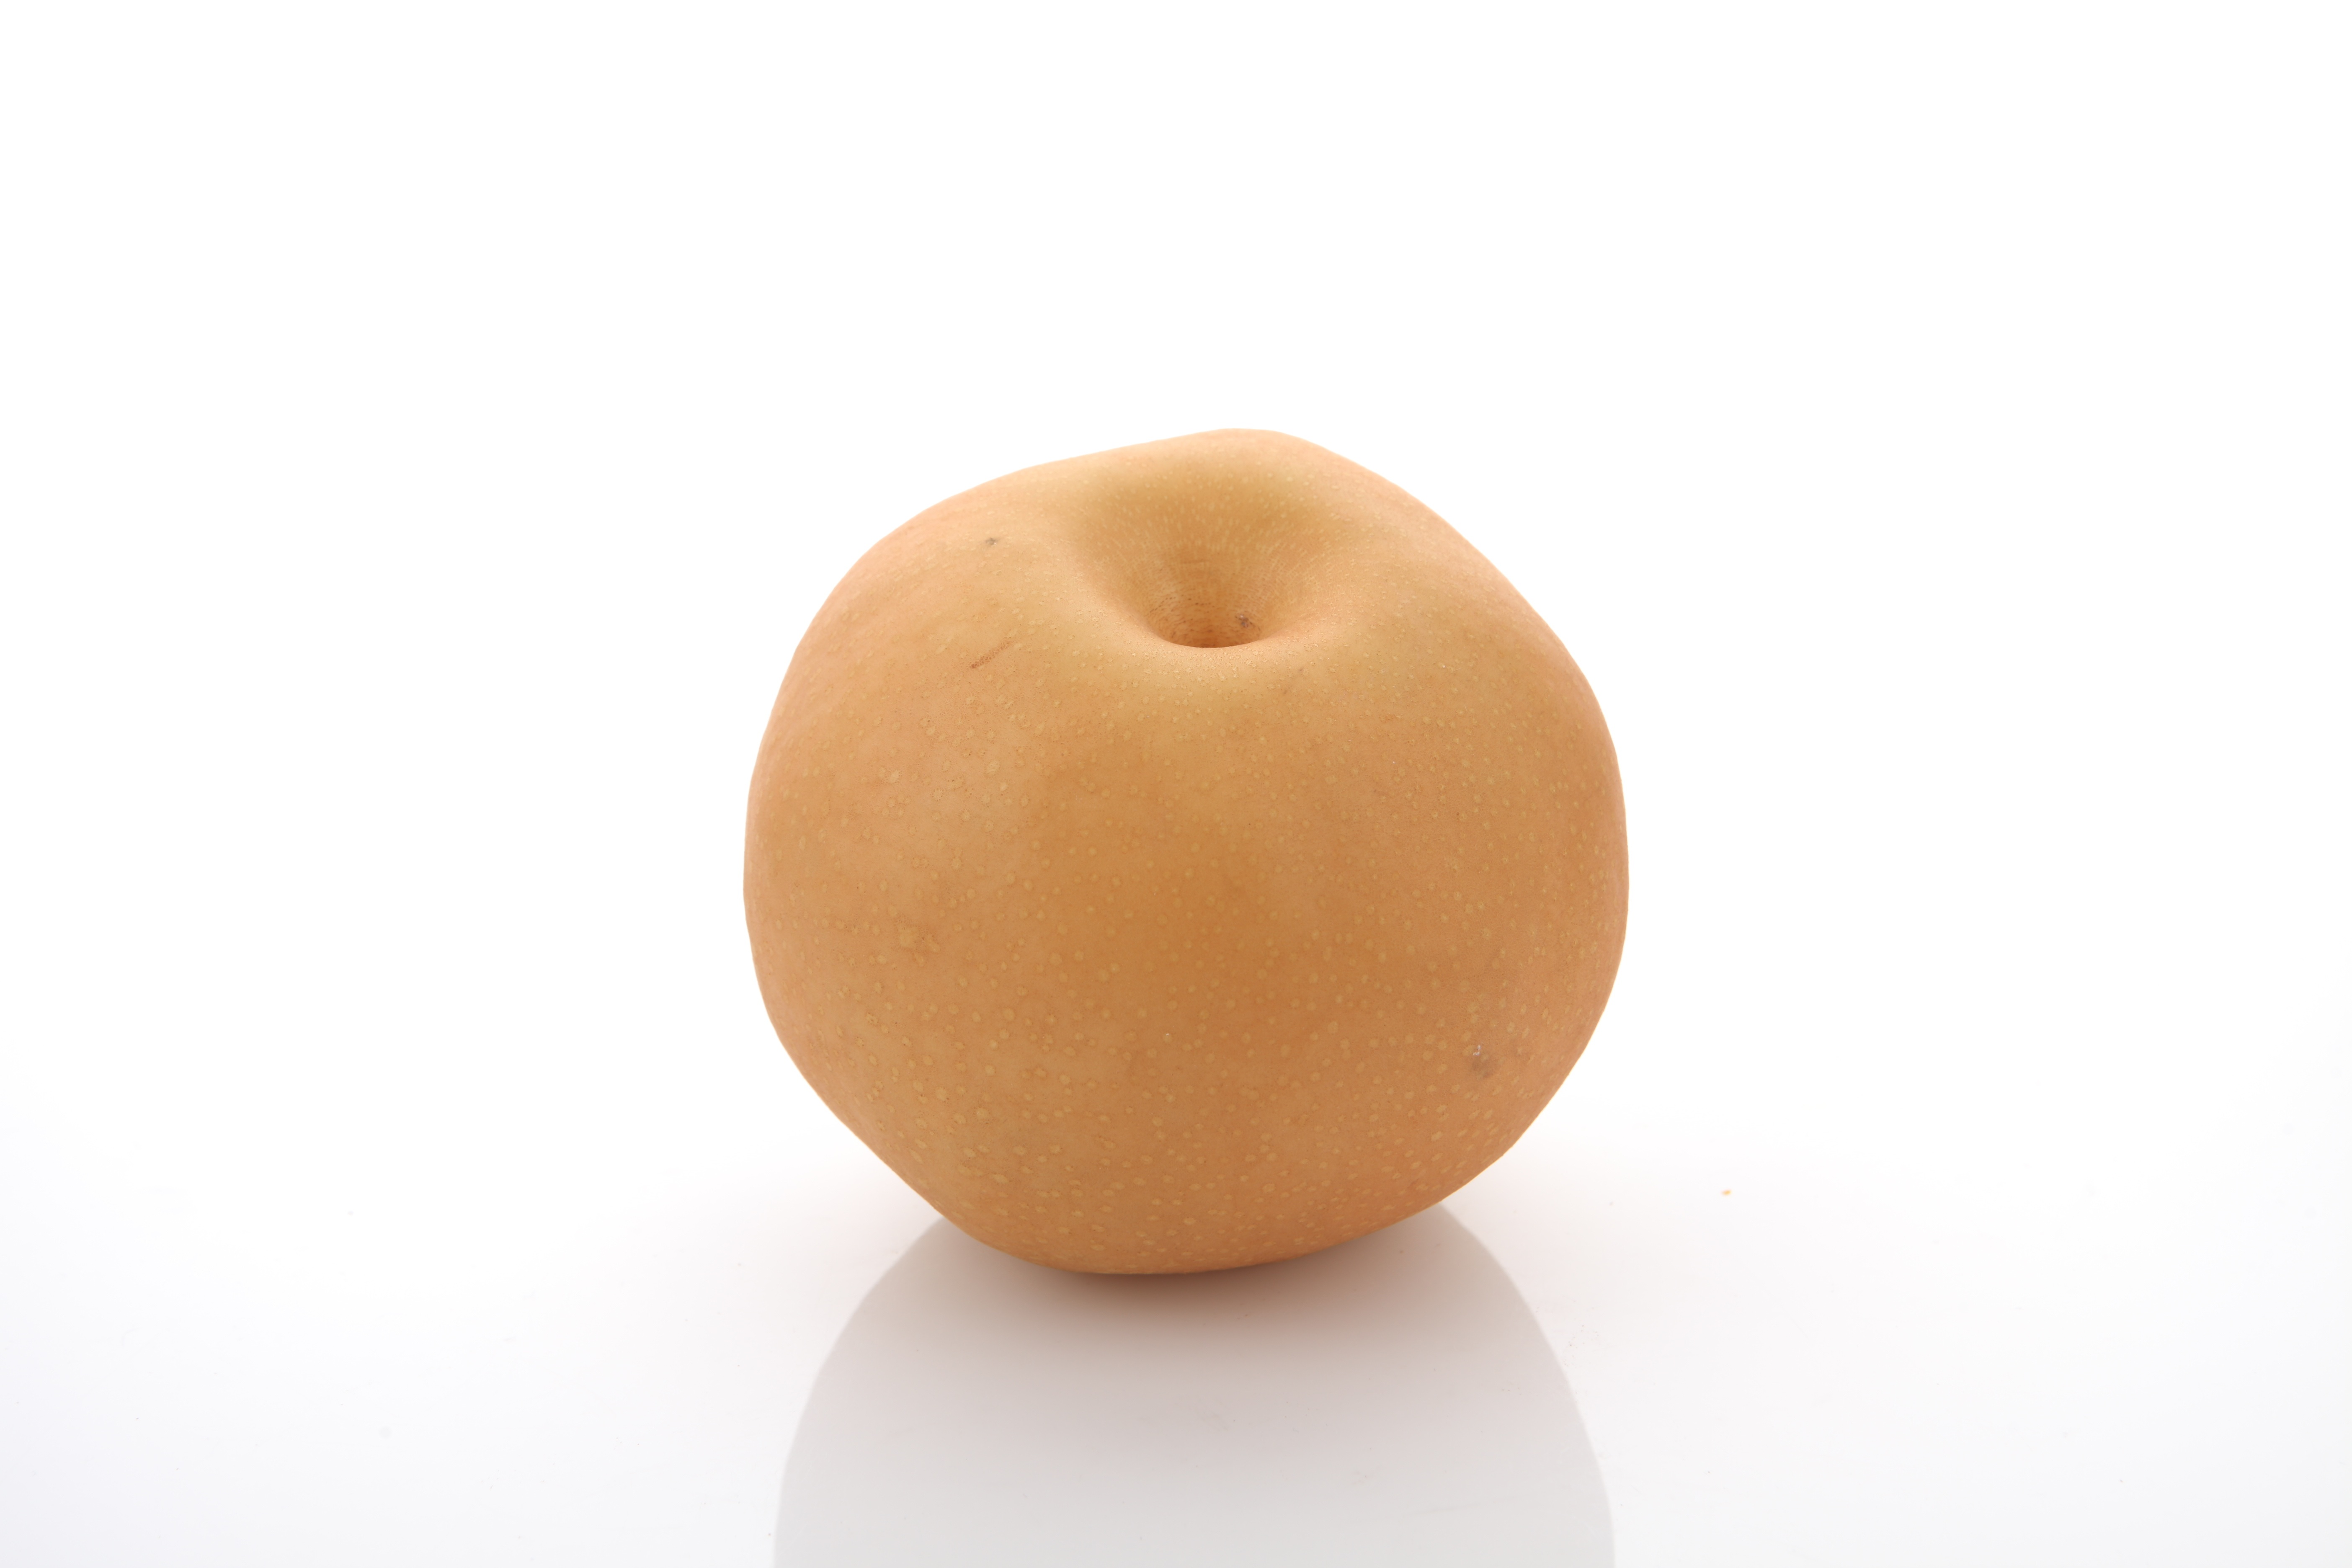
fruit, food, produce, ceramic, lighting, egg, peach, times, asian pear, report times